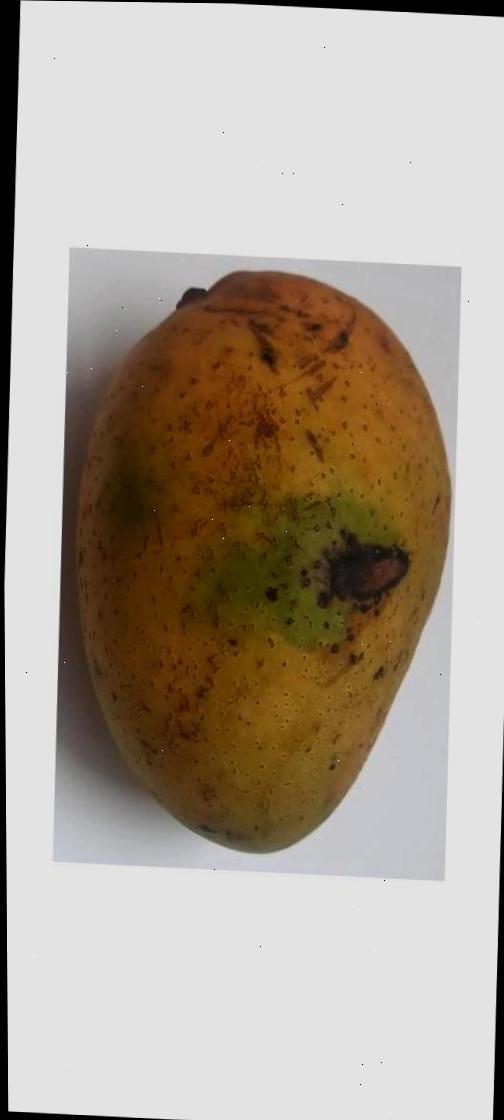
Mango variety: Ashshina Classic